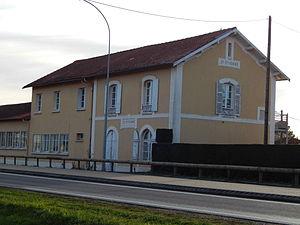
Ancienne gare de Saint-Etienne-de-Tulmont,( devenue la base de l'Ecole Publique Elémentaire) vue du côté route touristique construite sur l'ancienne voie ferrée.
Saint-Étienne-de-Tulmont est une commune française située dans le département de Tarn-et-Garonne, en région Occitanie.
La ligne de Lexos à Montauban-Ville-Bourbon est une ligne ferroviaire française à écartement standard et à voie unique non électrifiée de la région Midi-Pyrénées. Elle reliait les gares de Lexos et de Montauban en suivant la vallée de l'Aveyron.